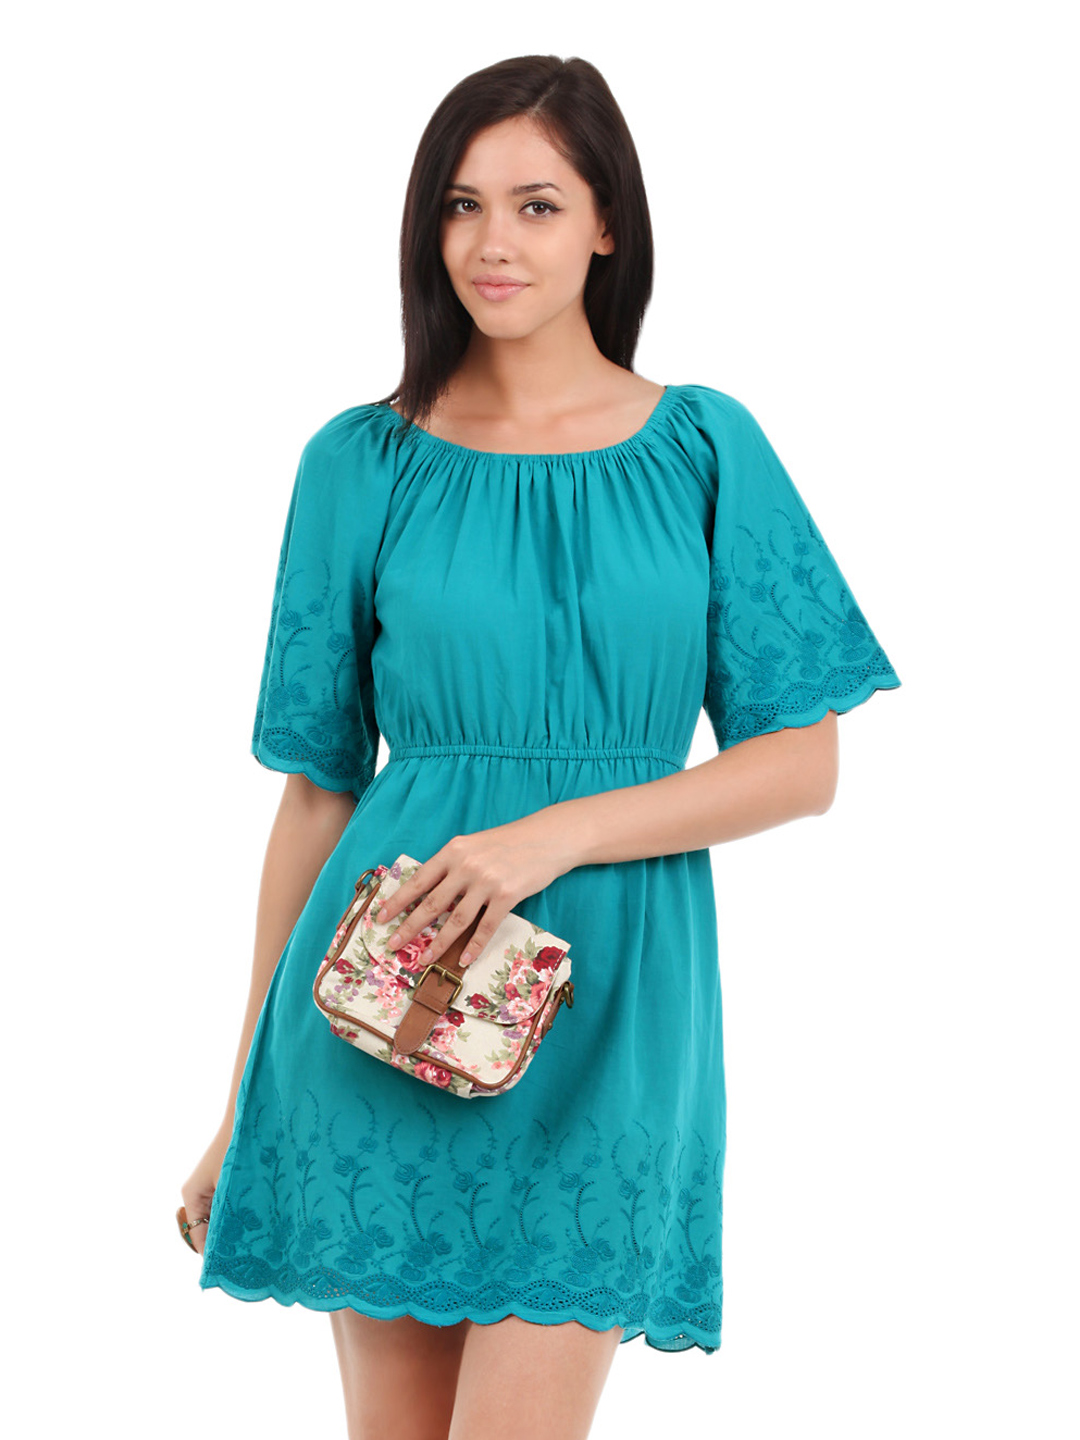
Elle Women Blue Tunic
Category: Apparel / Topwear / Tunics
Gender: Women
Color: Blue
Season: Summer 2012
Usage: Casual